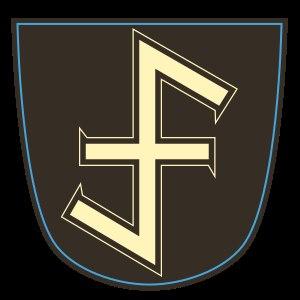
Francfort-Bornheim est un quartier de Francfort-sur-le-Main.